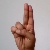
The image shows a hand gesture representing the letter 'U' in Indian Sign Language.